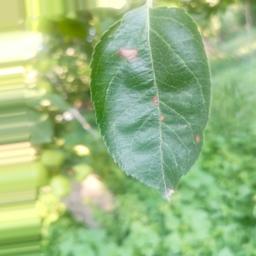
Label: Alternaria